Bruno Ahrends

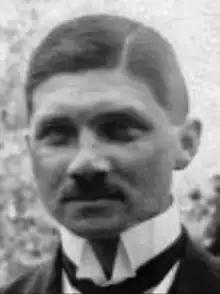
Bruno Ahrends, 1910s

Bruno Ahrends (1878–1948), born as Bruno Arons, was an internationally known German architect, who worked in Berlin, Germany. He was a representative of Berlin Modernism Housing Estates before World War I and during Weimar Republic (1910s to 1930s). Most of his creations today are under Cultural heritage management, some are part of a World Heritage Site.